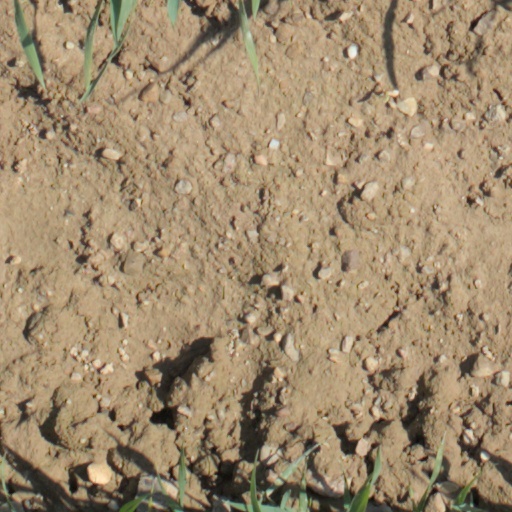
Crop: wheat